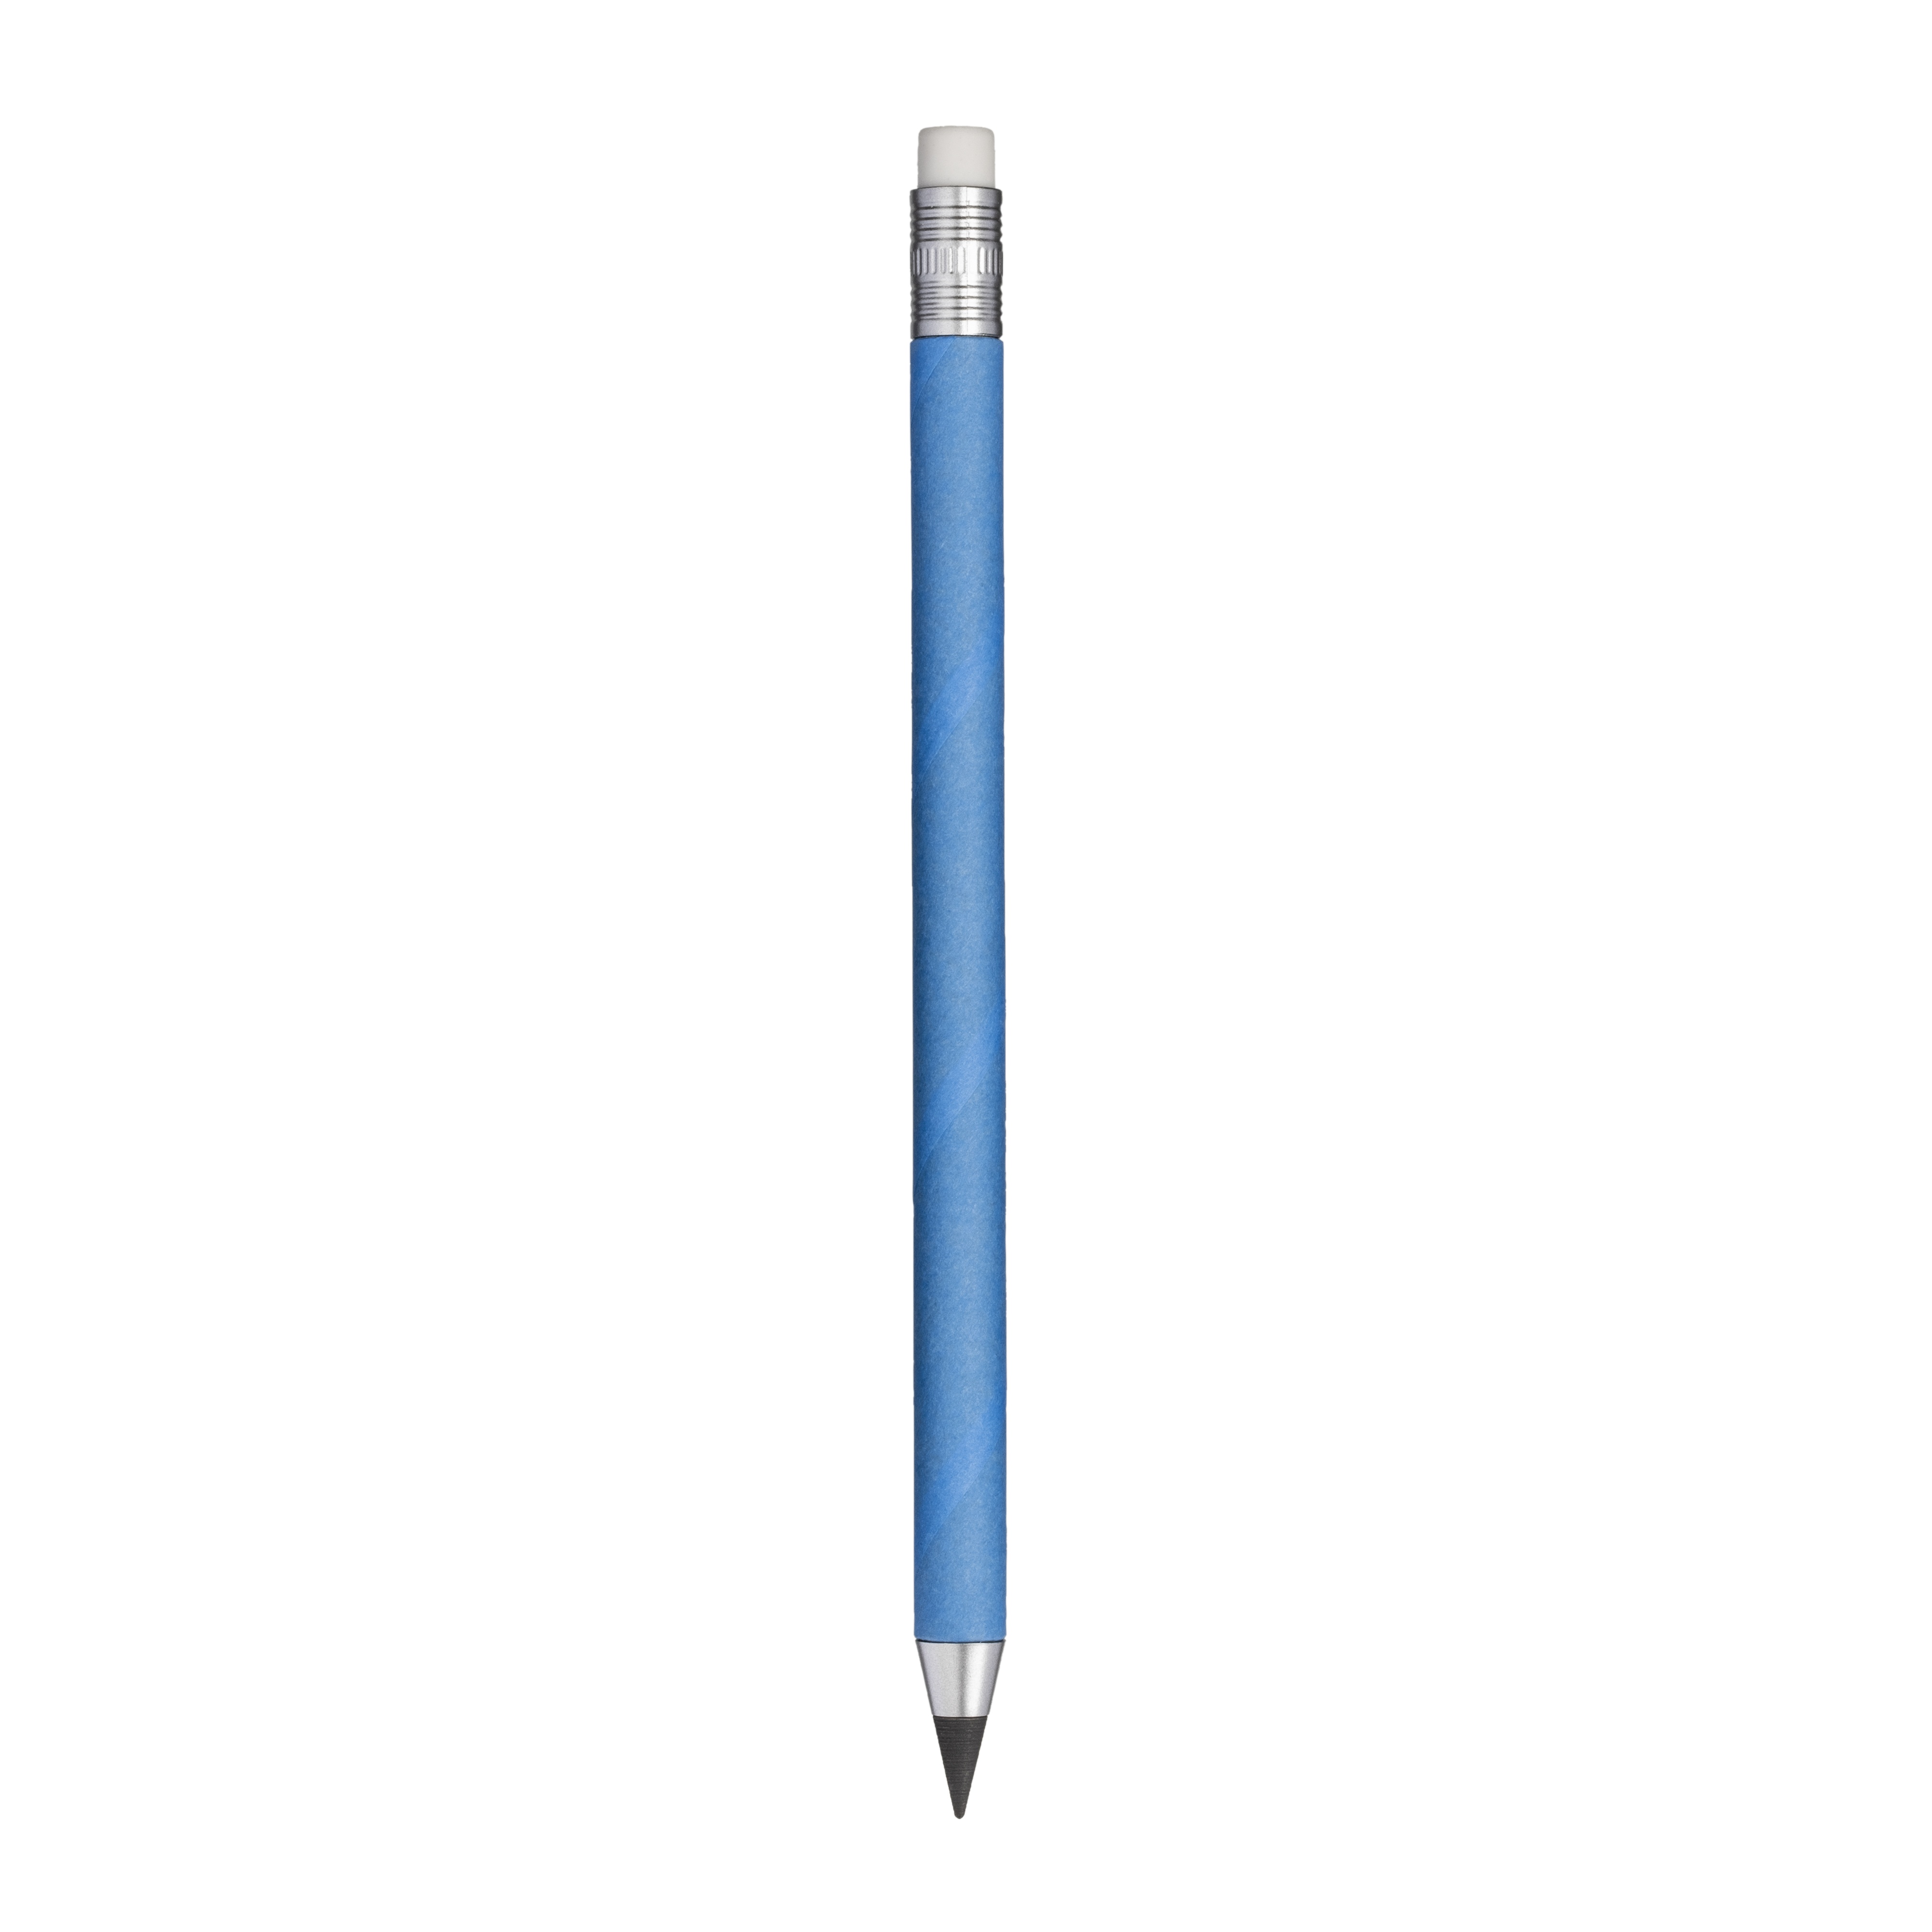
Matita a lunga durata in carta riciclata colorata con gommino. Variante in royal disponibile in 5 colori
f1 = document.getElementById("111").value; f2 = document.getElementById("112").value; f3 = document.getElementById("113").value; f4 = document.getElementById("114").value; num1 = document.getElementById("prezzo1").value; let p1= num1 * f1; document.getElementById("p1").innerHTML = p1.toFixed(2).replace(".", ",").replace(/(\d)(?=(\d\d\d)+(?!\d))/g, "$1."); num2 = document.getElementById("prezzo2").value; let p2= num2 * f2; document.getElementById("p2").innerHTML = p2.toFixed(2).replace(".", ",").replace(/(\d)(?=(\d\d\d)+(?!\d))/g, "$1."); num3 = document.getElementById("prezzo3").value; let p3= num3 * f3; document.getElementById("p3").innerHTML = p3.toFixed(2).replace(".", ",").replace(/(\d)(?=(\d\d\d)+(?!\d))/g, "$1."); num4 = document.getElementById("prezzo4").value; let p4= num4 * f4; document.getElementById("p4").innerHTML = p4.toFixed(2).replace(".", ",").replace(/(\d)(?=(\d\d\d)+(?!\d))/g, "$1."); document.getElementById("tabellaQuantita1").innerHTML = "560"; document.getElementById("tabellaQuantita2").innerHTML = "4400"; document.getElementById("tabellaQuantita3").innerHTML = "18000"; document.getElementById("tabellaQuantita4").innerHTML = "60000"; document.getElementById("back-to-sottocategoria-titolo").innerHTML = "MATITE"; document.getElementById("back-to-sottocategoria-link").href= "/collections/matite-personalizzate-pubblicitarie-con-logo/tutti-i-materiali+tutti-i-modelli+matite"; document.getElementById("back-to-opzione-titolo").innerHTML = "Matite & Portamine"; document.getElementById("back-to-opzione-link").href= "/collections/matite-personalizzate-pubblicitarie-con-logo/tutti-i-materiali+tutti-i-modelli+matite-&-portamine"; Descrizione Matita a lunga durata in carta riciclata colorata con gommino Materiale Carta riciclata Dimensioni cm 14 x diam. 0,9 1196538 Le matite e portamine si trasformano in utili gadget promozionali per sostenere il tuo marchio. Altresì, questi prodotti stampati sono desiderabili pensieri pubblicitari che puoi usare per gli uffici, i congressi, i meeting e le fiere. Gadget personalizzati Milano: forniamo le nostre matite e portamine pubblicitarie a Milano e le spediamo con corriere in tutte le province.
Brand: HT24
Category: Office Supplies > Office Instruments > Writing & Drawing Instruments > Pens & Pencils > Pencils > Writing Pencils > Wooden Pencils